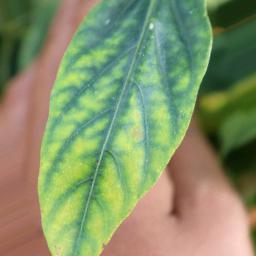
Label: nutritional